Gabríel Ólafs

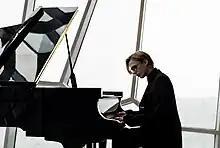
Gabríel Ólafs at Harpa in 2022

Gabríel Ólafs (born Gabríel Örn Ólafsson, 3 December 1998) is an Icelandic pianist, composer, producer, Decca Records US recording artist, and cofounder of the Reykjavík Orkestra. He is known for instrumental music for piano, strings, choir, and electronics, influenced by classical music, Icelandic poetry, Norse tradition, film, fantasy, and the natural world.